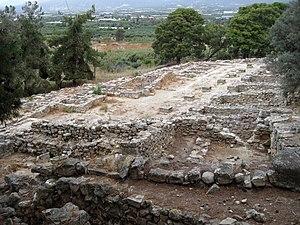
Aghia Triada est un site archéologique minoen au-dessus de la Plaine de la Messara qu'il domine à l'ouest tandis que Phaistos, distant de 4 km, la domine à l'est, en Crète centrale. Le complexe n'était pas un palais à proprement parler, mais plutôt une ville voire une villa royale dont le nom est tiré d'un des deux édifices religieux localisés à proximité, Aghia Triada ou Sainte-Trinité.